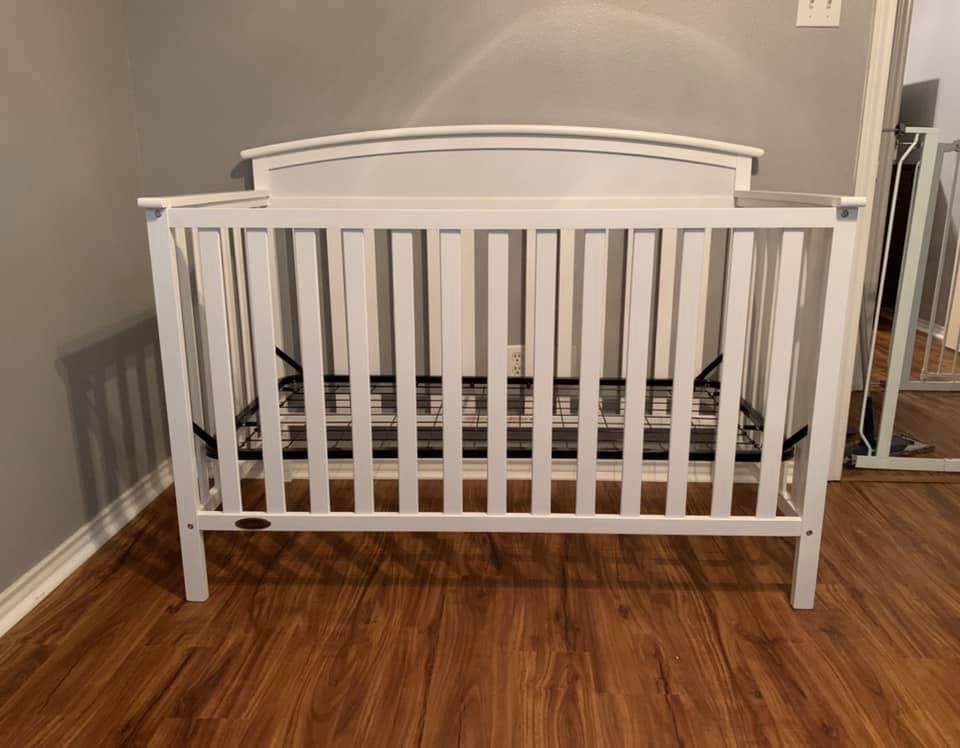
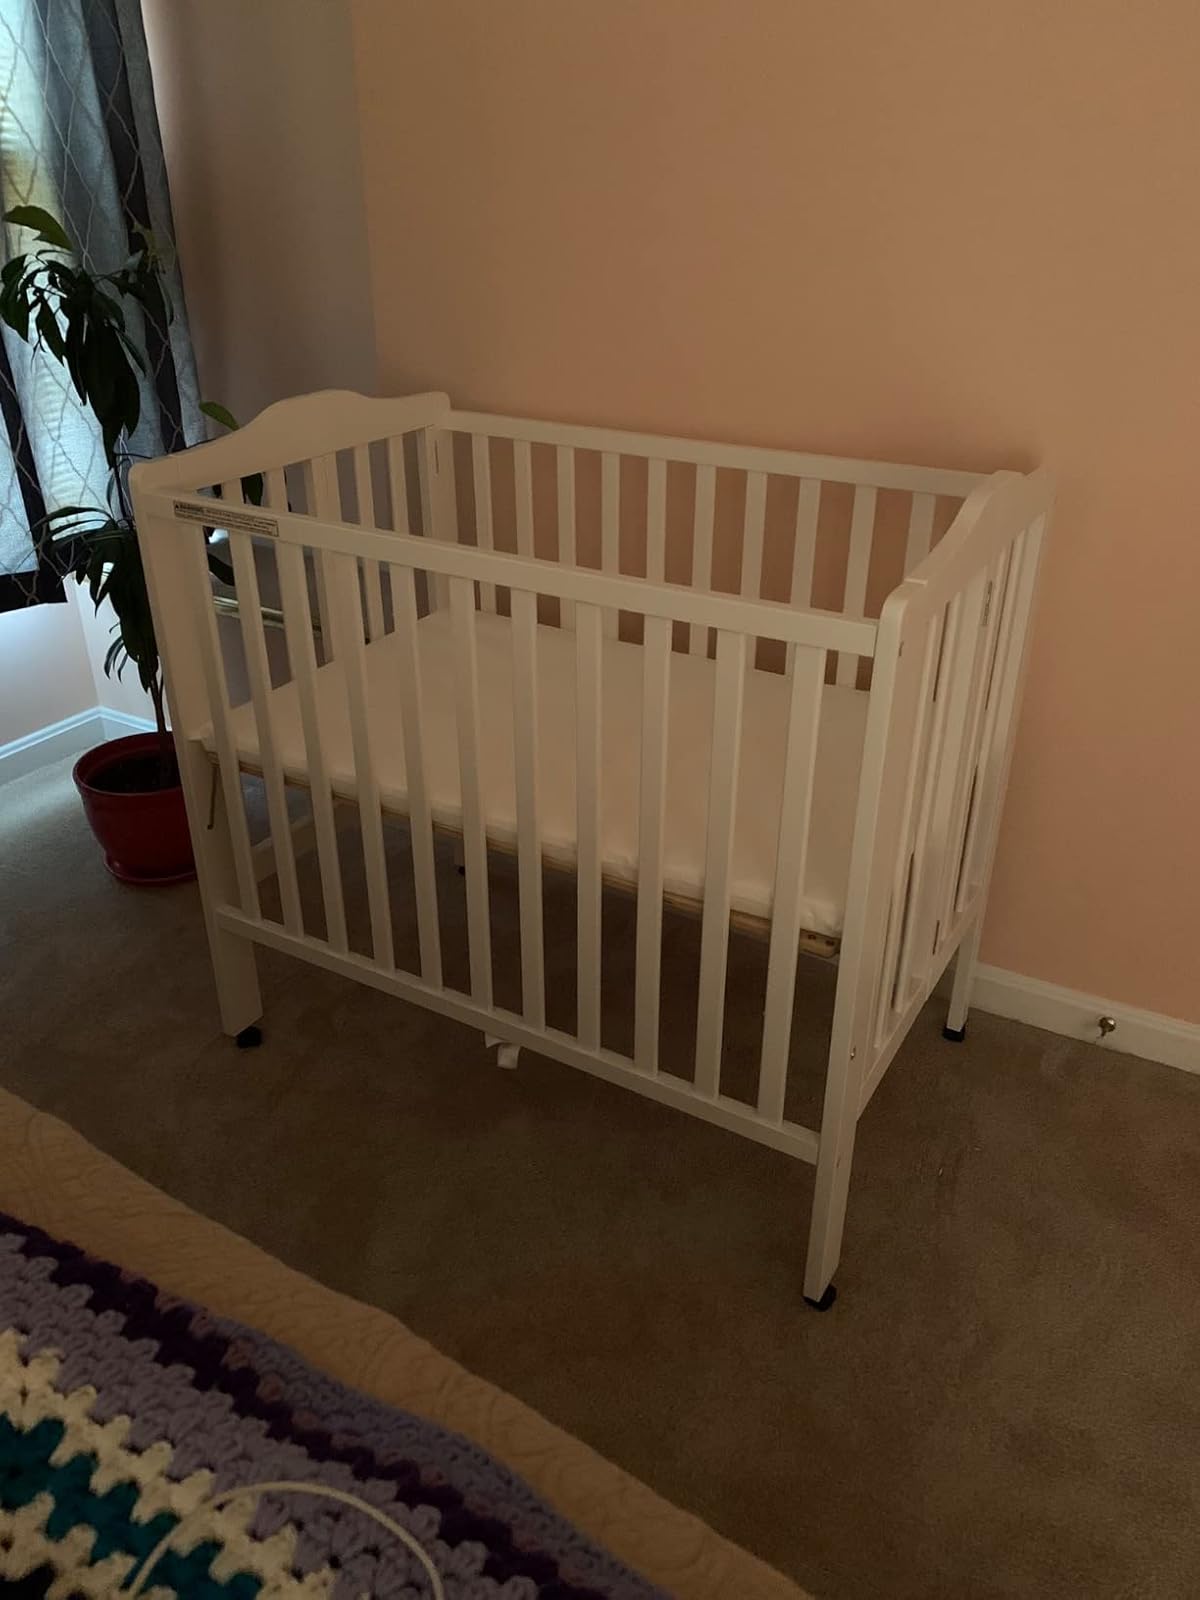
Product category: products_crib
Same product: no